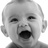
Emotion: happy